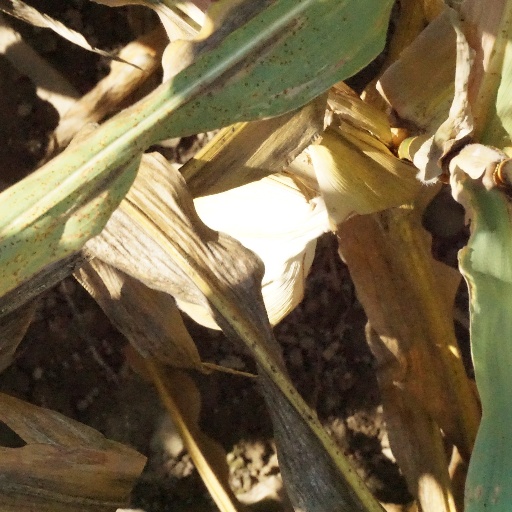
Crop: maize; corn